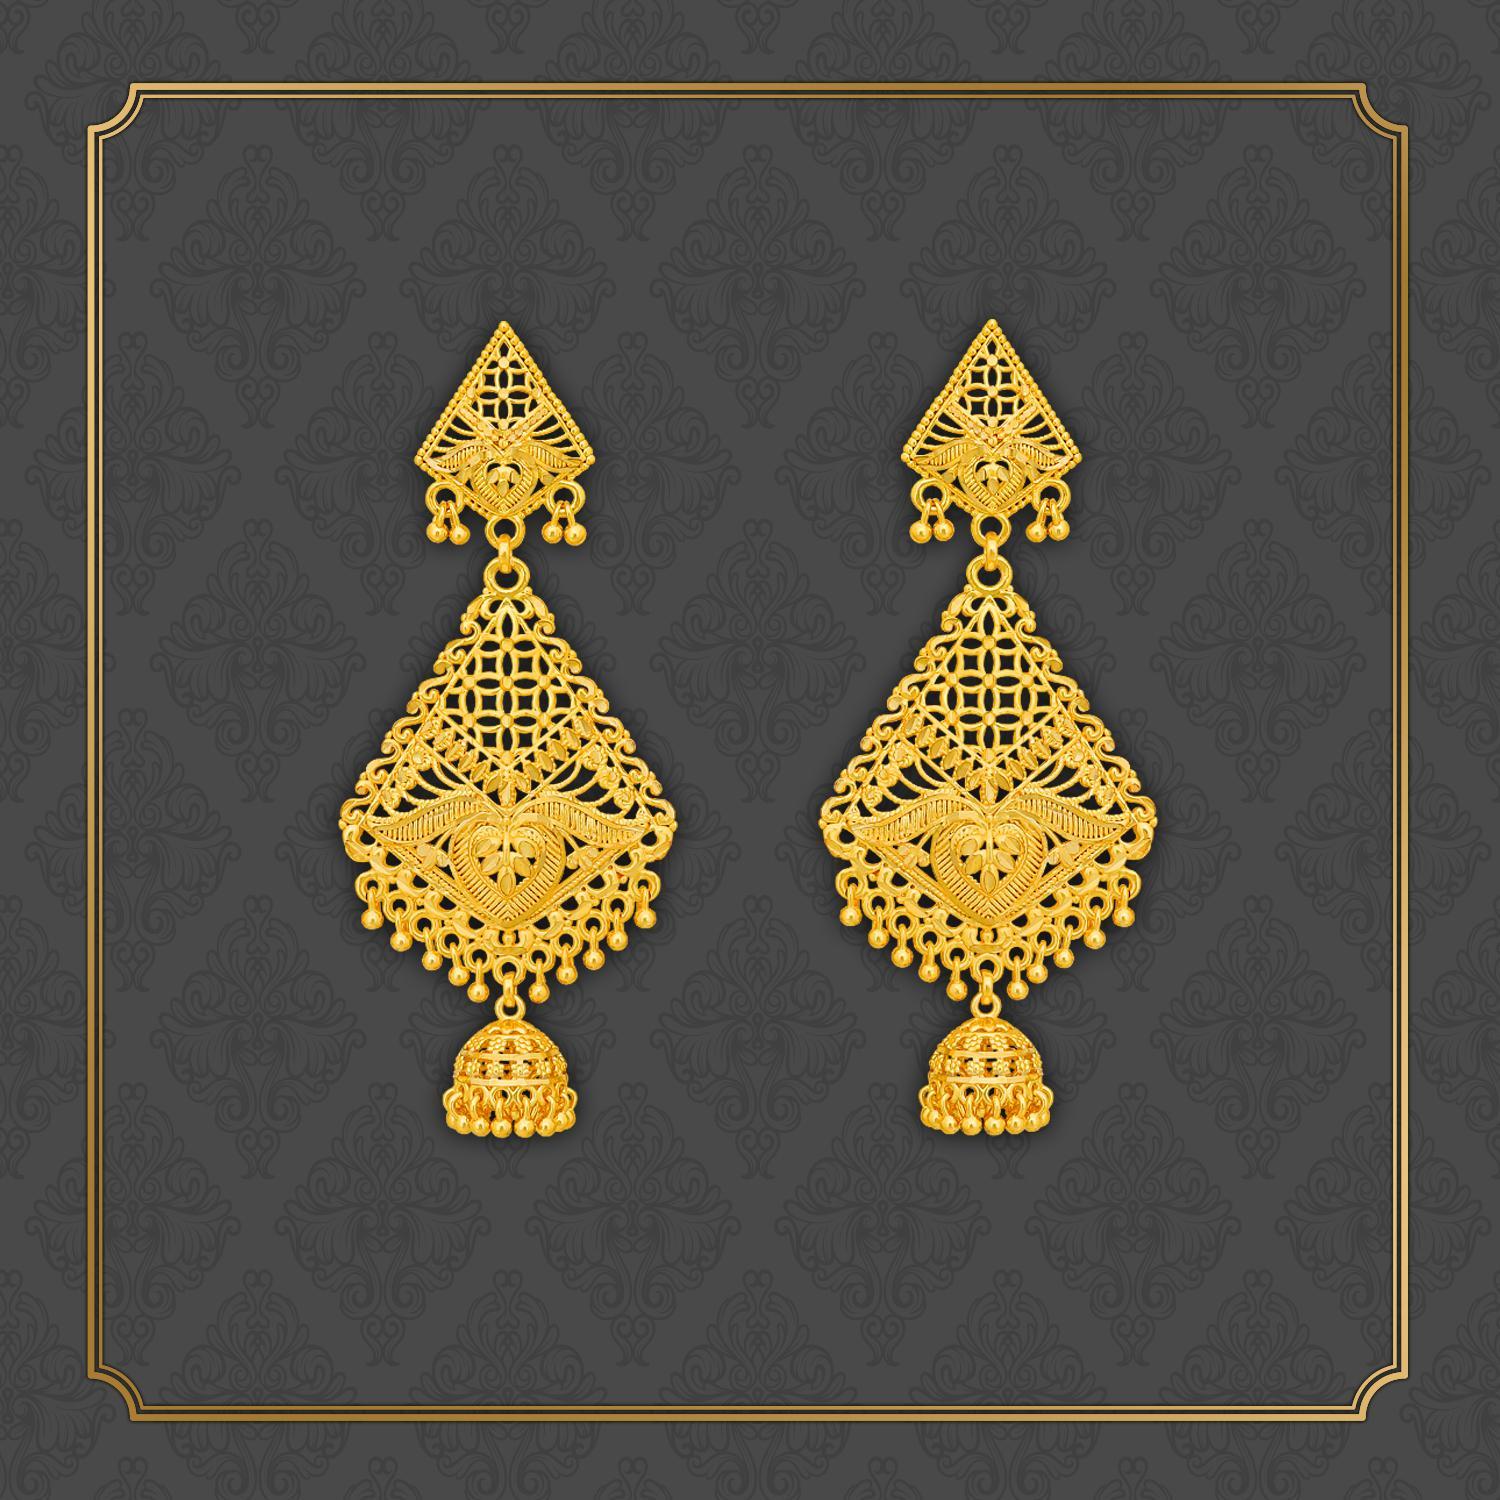
Traditional Gold Platted New Long Jumkhi Earrings Collection ERG2074
Type: Earrings
Brand: arch fashion
Price: Rs. 323
Featuring an ethereal combination of Rava work in the middle and Filigree work at the base, these rhombus shaped stud earrings are the perfect solution for when you want add a little glam to your ensemble.Whatever may be the occasion, trust this pair of drop earrings to perfectly complement your ensemble. Featuring an ethereal combination of Rava work in the middle and Filigree work at the base, these rhombus shaped stud earrings are the perfect solution for when you want add a little glam to your ensemble.Whatever may be the occasion, trust this pair of drop earrings to perfectly complement your ensemble.